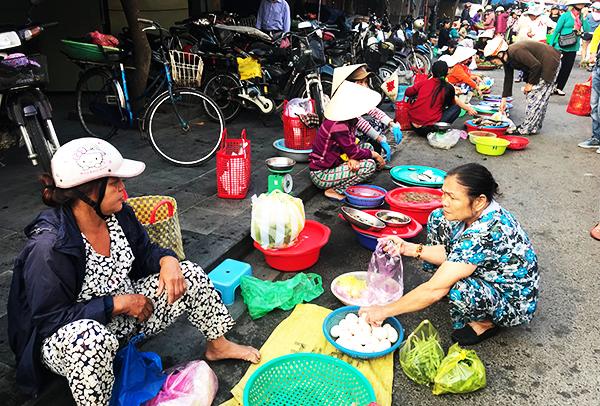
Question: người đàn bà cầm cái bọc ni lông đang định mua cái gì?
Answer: bà ấy định mua trứng